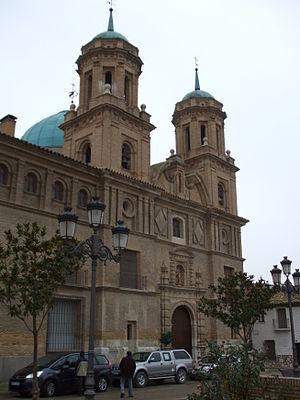
Villafranca de Ebro est une commune d’Espagne, dans la province de Saragosse, communauté autonome d'Aragon, Comarque de Saragosse.